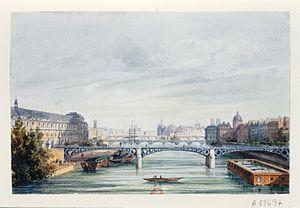
Échec au théâtre de Versailles de la pièce de Chateaubriand, Moïse.
Cette page concerne l'année 1834 du calendrier grégorien.